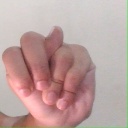
अक्षर: न